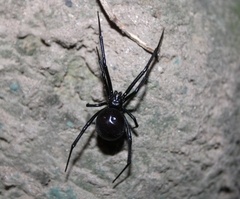
Species: Lactrodectus_hesperus